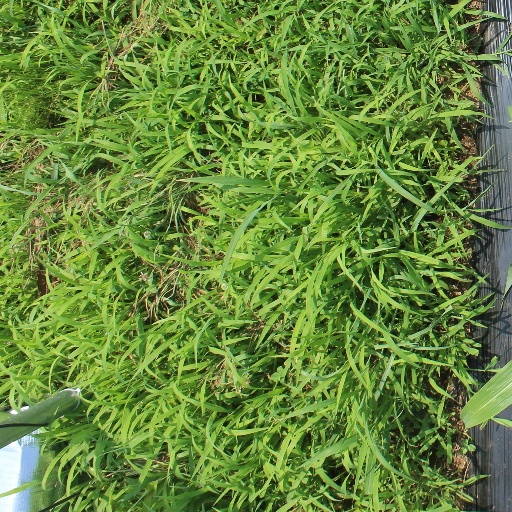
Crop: sorghum